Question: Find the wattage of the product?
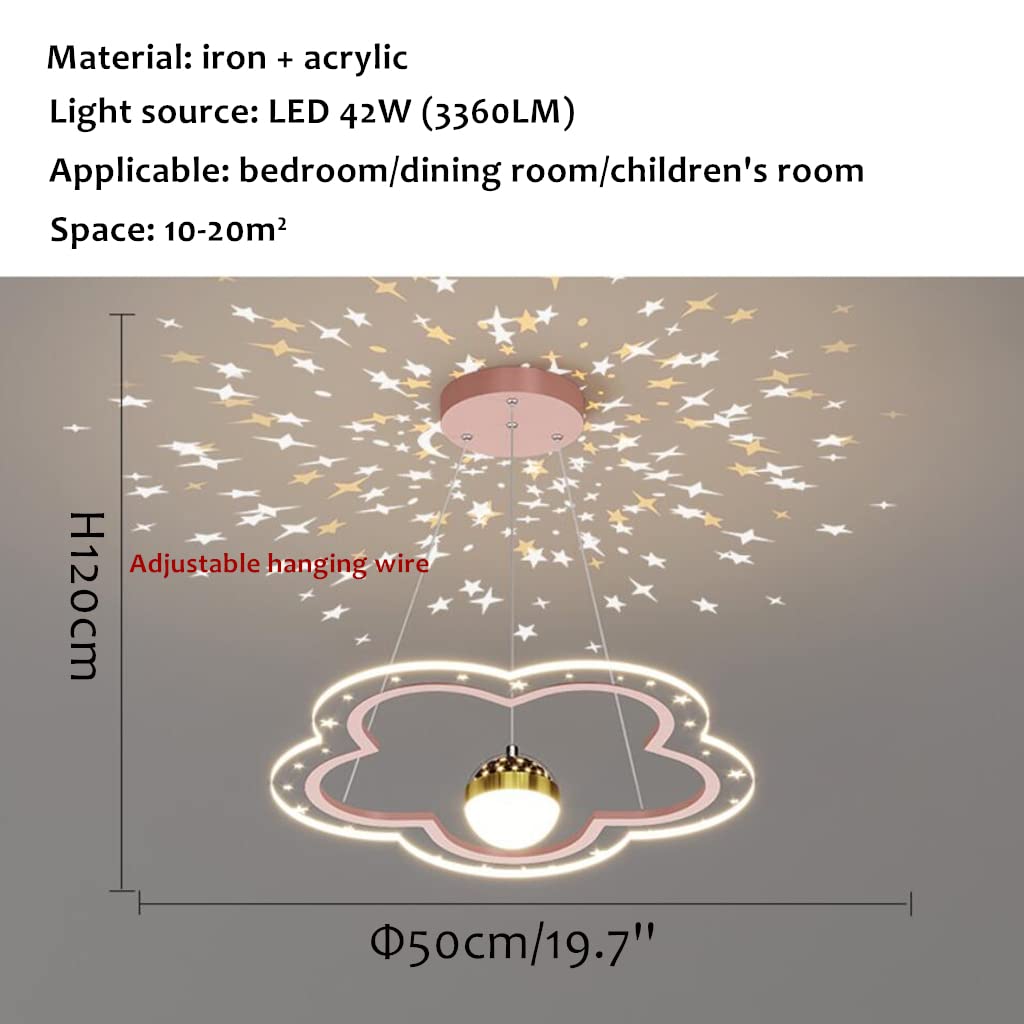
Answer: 42.0 watt